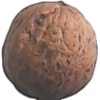
Label: walnut